Juan Rivera (baseball)

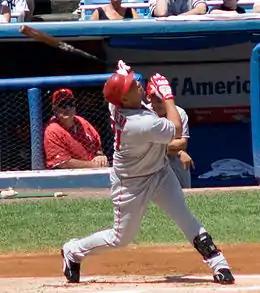
Rivera batting for the Los Angeles Angels in 2008

On December 19, 2008, Juan Rivera re-signed with the Angels for three years worth $12.75 million through 2011.